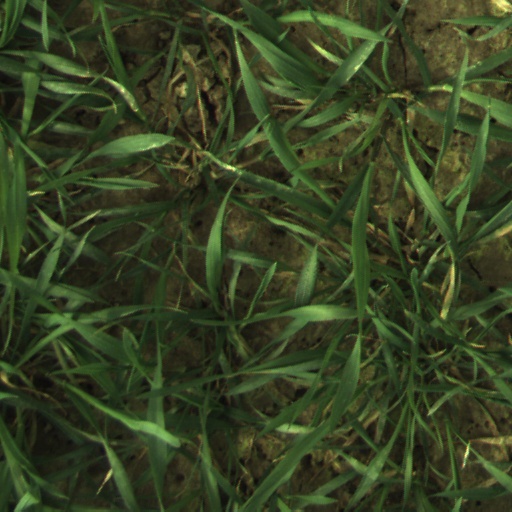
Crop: wheat